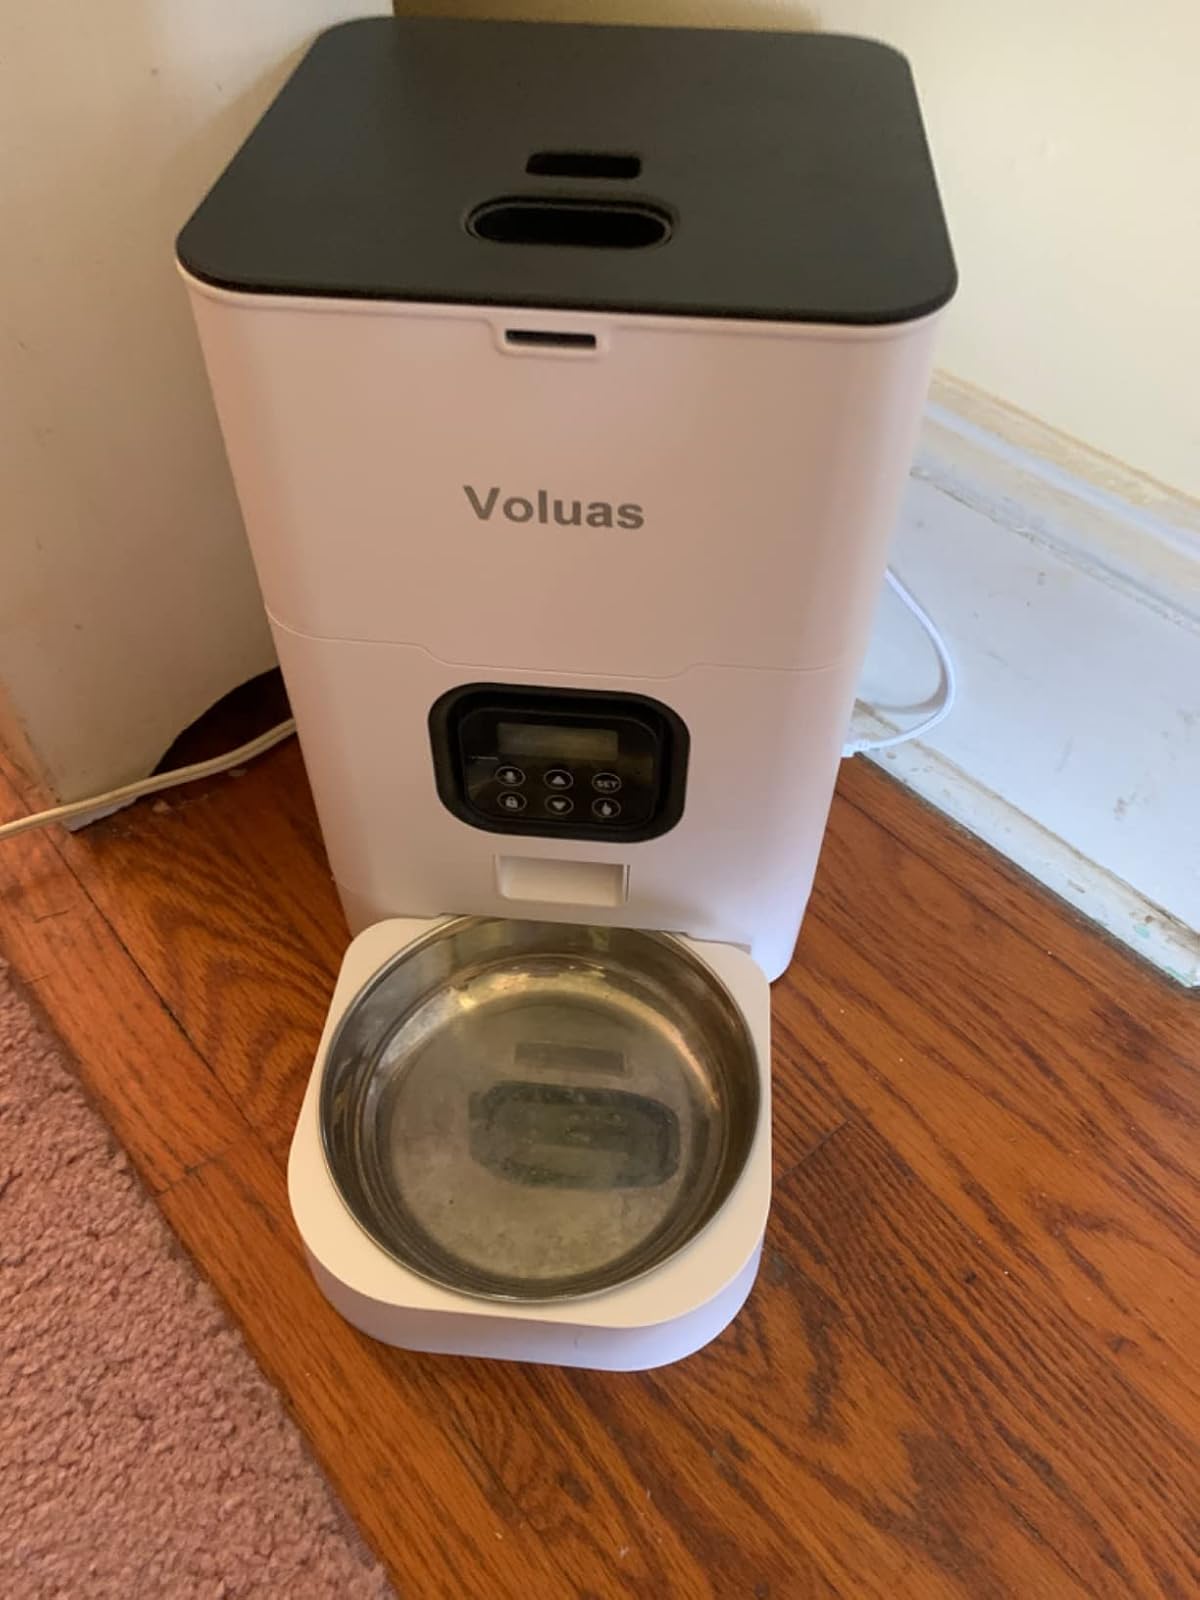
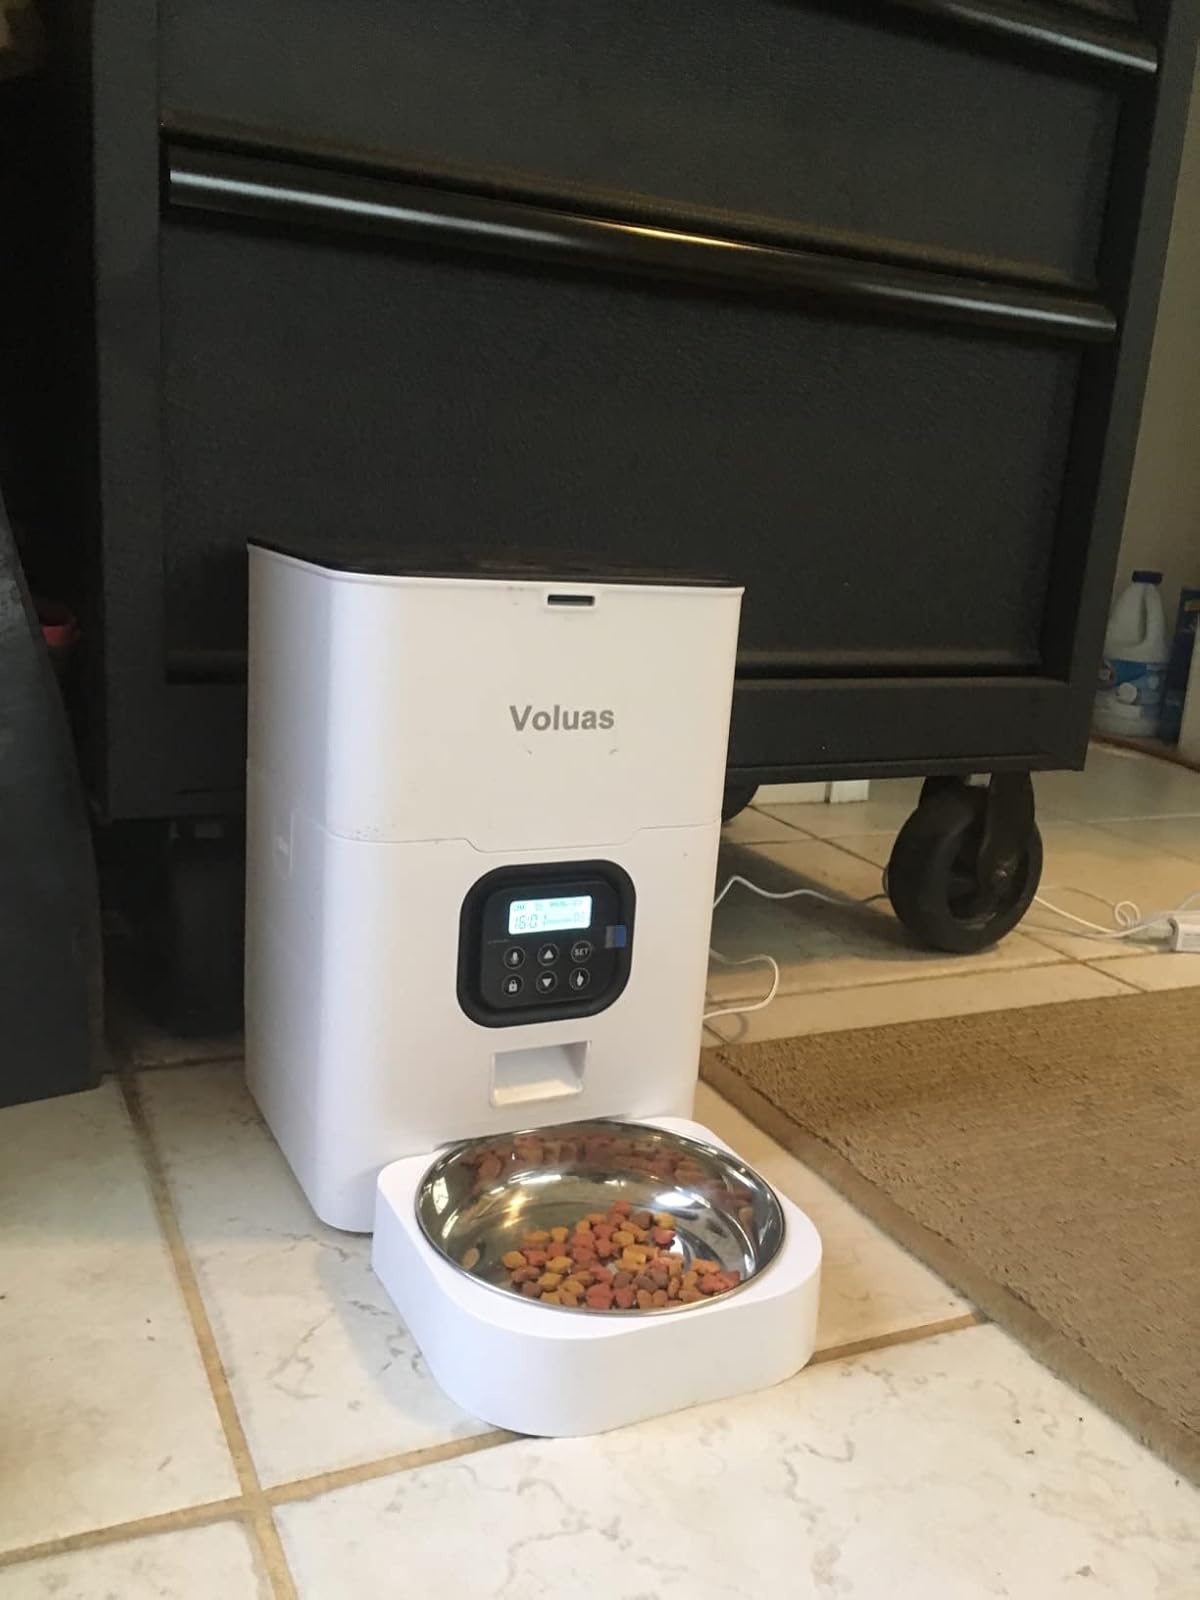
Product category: items_feeder
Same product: yes